Gowerton railway station

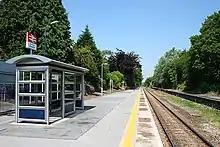
Gowerton station in June 2006

The station originally had two platforms, sited on the section between Cockett station and Duffryn, but the track was singled in 1986 as an economy measure. Network Rail planned to re-double the section of railway through this station and re-instate the disused east-bound platform in May 2012. Work commenced in March 2013 and was completed a month later.